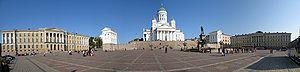
L’université d’Helsinki est la principale et la plus ancienne université en Finlande.
La place du Sénat est une place carrée au centre d'Helsinki, en Finlande. Elle présente la particularité de réunir les pouvoirs politique, religieux, scientifique et commercial. On y trouve, entre autres, le palais du gouvernement, la cathédrale luthérienne, la maison Sederholm et le bâtiment principal de l'université.
L'architecture de la Finlande a une histoire de plus de 800 ans et, alors que jusqu'à l'époque moderne, l'architecture était fortement influencée par les courants des deux nations voisines de la Finlande, à savoir la Suède et la Russie, dès le début du XIXᵉ siècle, les influences sont venues directement de l'extérieur. Dans un premier temps, lorsque des architectes étrangers itinérants ont commencé à exercer dans le pays, puis lorsque la profession d'architecte finlandais s'y est établie. L'architecture finlandaise a également contribué de manière significative à plusieurs styles internationaux, tels que le Jugendstil, ou Art nouveau, le classicisme nordique et le fonctionnalisme. Plus particulièrement, les travaux de l'architecte moderniste Eliel Saarinen, l'architecte le plus connu du pays, ont eu une influence considérable à l'échelle mondiale. Mais l'architecte moderniste Alvar Aalto, considéré comme l'une des figures majeures de l'histoire mondiale de l'architecture moderne, est encore plus renommé qu'Eliel Saarinen. Dans un article de 1922, intitulé Motifs des âges passés, Aalto discute des influences nationales et internationales en Finlande :